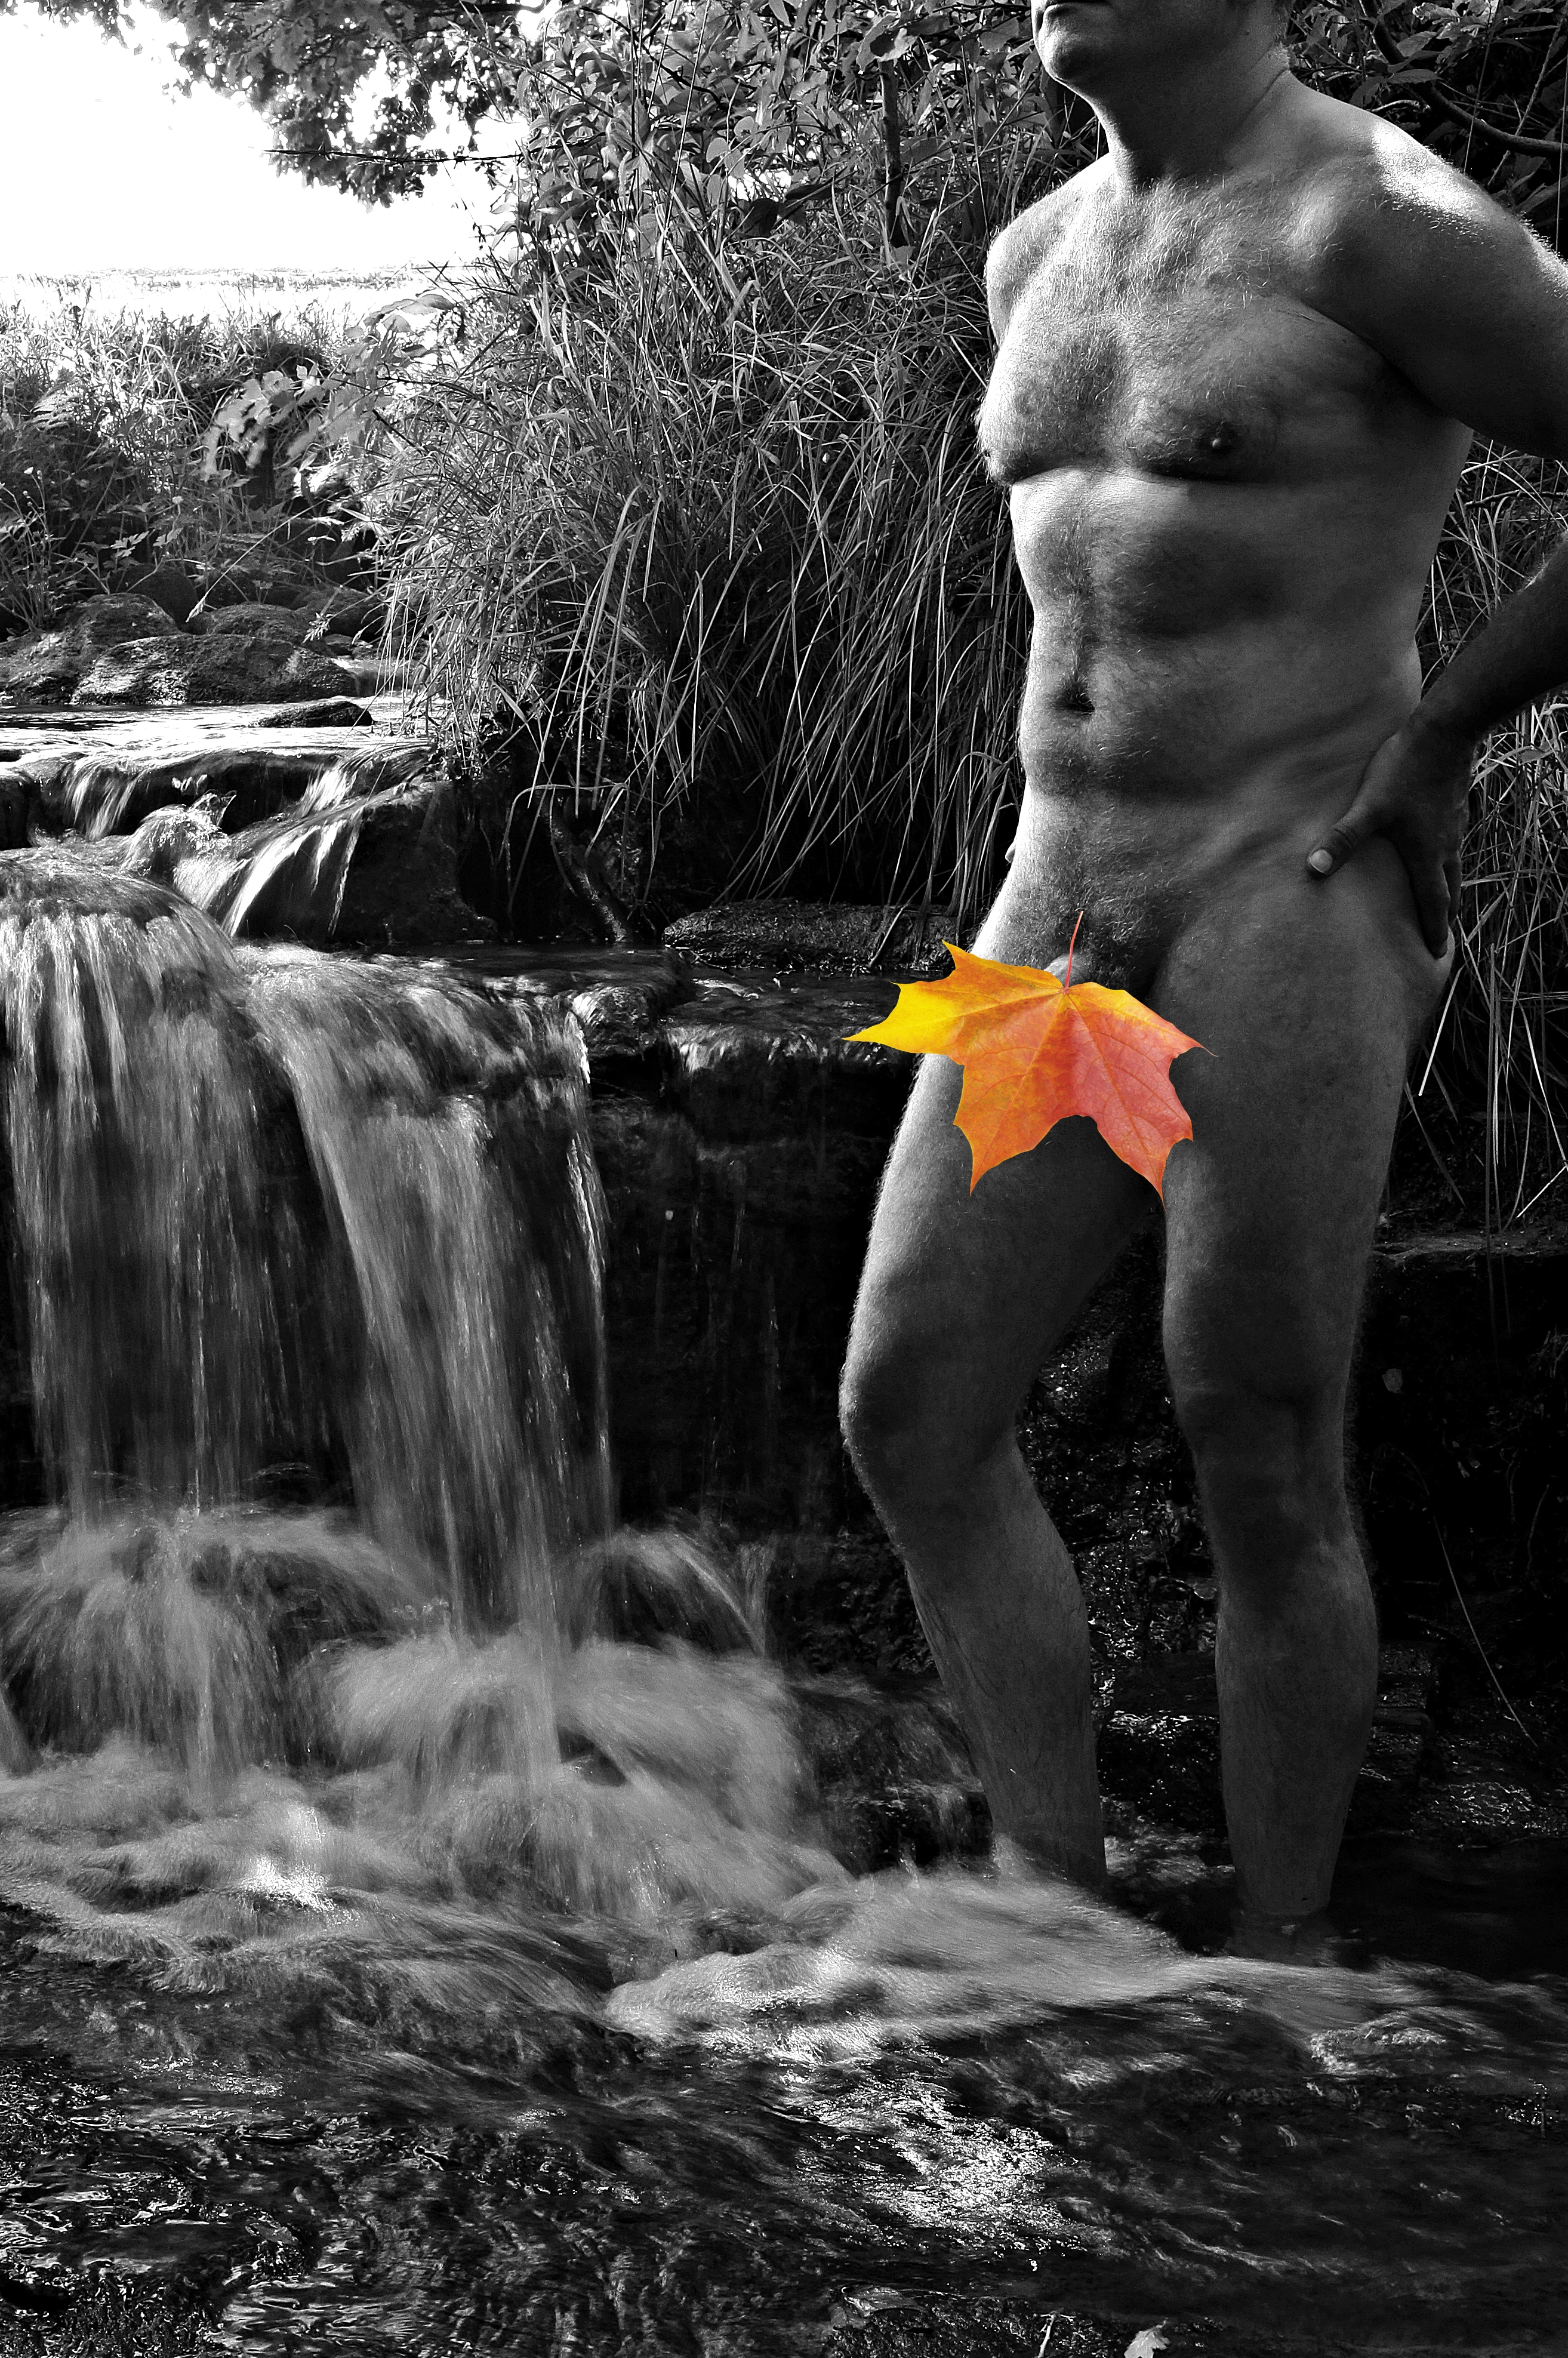
nude, male, water, nature, black, photograph, Barechested, waterfall, standing, black and white, muscle, watercourse, photography, monochrome photography, trunk, water feature, stream, chest, human, joint, abdomen, leg, river, human body, stock photography, rapid, rock, back, monochrome, style, creek